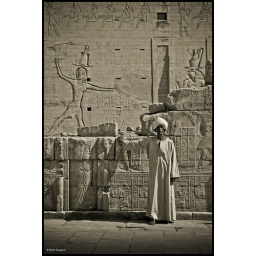
Sep 2010 - Man standing dressed in Egyptian attire in front of temple